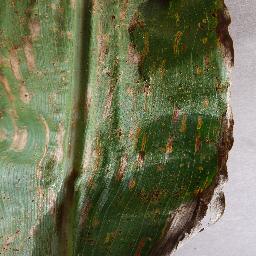
Label: Corn_(Maize)___Gray_Leaf_Spot_(Cercospora)